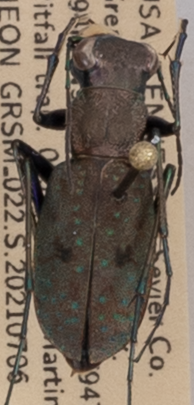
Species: Cylindera unipunctata
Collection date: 2021-07-06
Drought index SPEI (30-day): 0.156
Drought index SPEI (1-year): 0.8
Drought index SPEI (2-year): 2.09